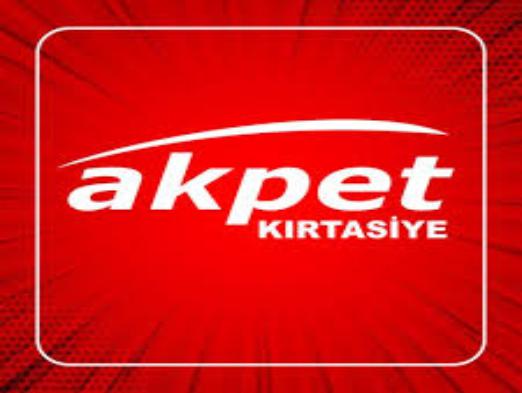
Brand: AKPET
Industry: Others